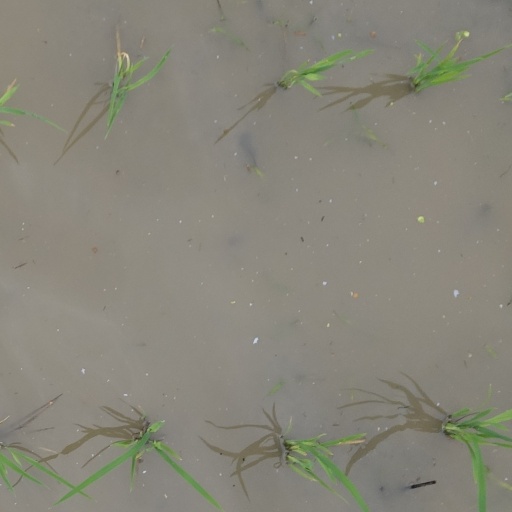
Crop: rice